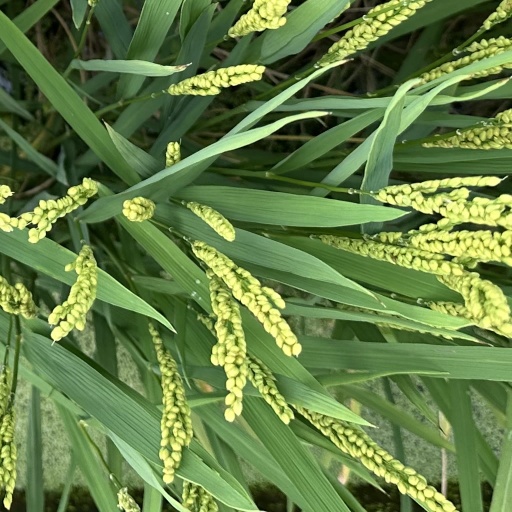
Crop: rice